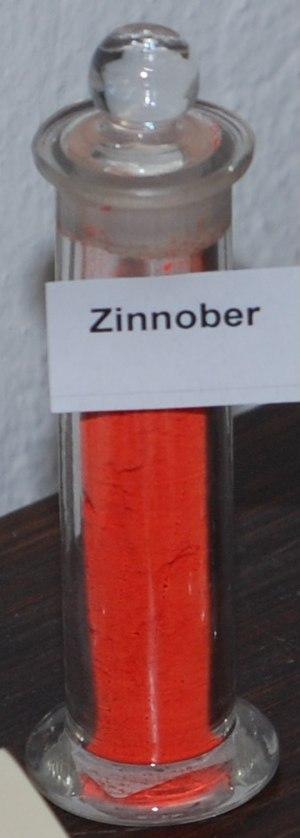
Le vermillon est une couleur rouge vif tirant sur l'orangé, du nom d'un pigment à base de sulfure de mercure.